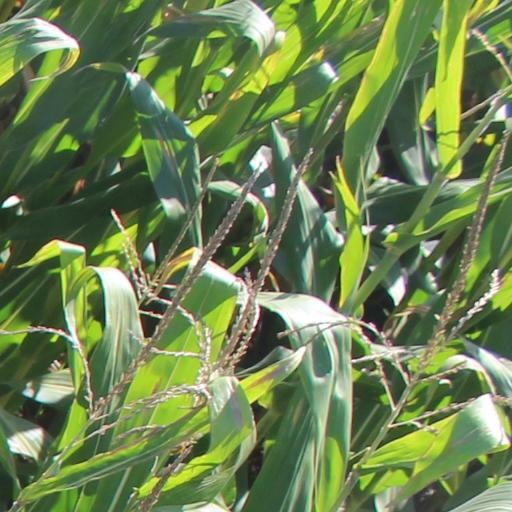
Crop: maize; corn